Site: brandenburg
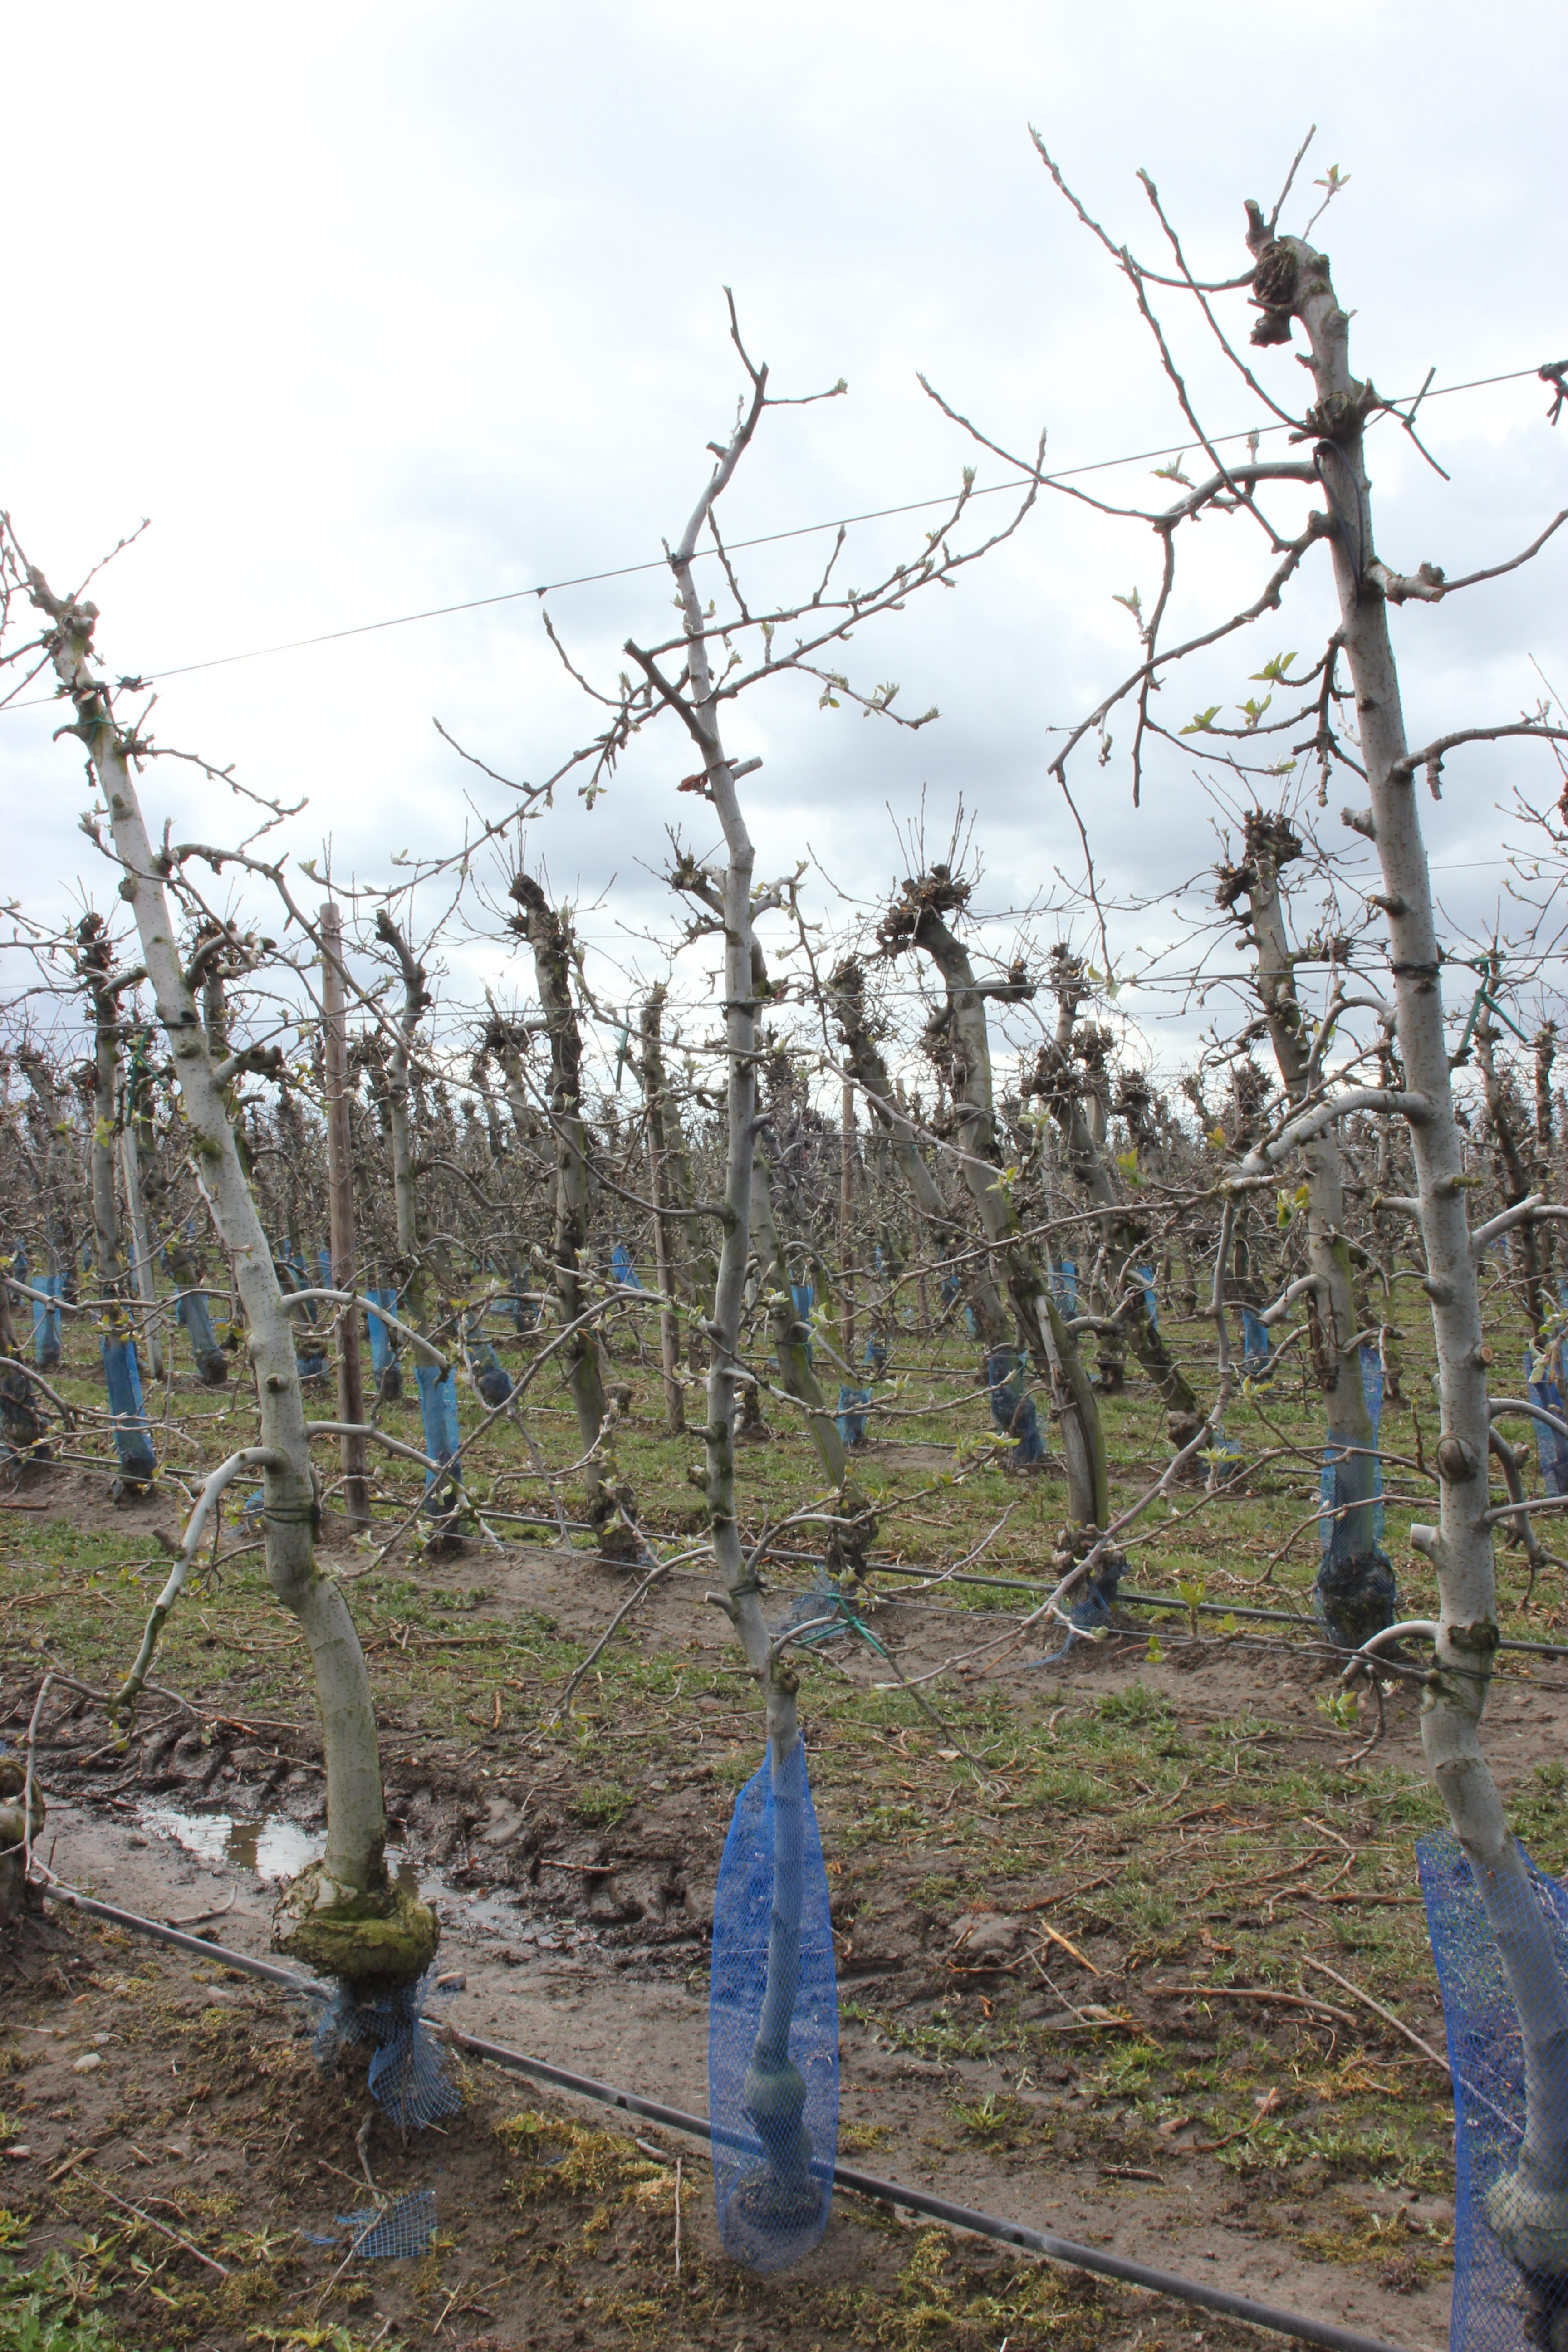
Growth stage (BBCH 55): Inflorescence emergence